Rosario Central railway station

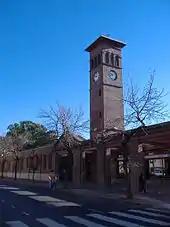
The entrance to the Center Municipal District, on Wheelwright Avenue, pictured in 2007

In 1999 ENABieF, the state organization that managed the former assets of railway companies, gave over control of Rosario Central Station to the Municipality of Rosario. The municipal administration decided to restore the building, preserving most of its outer appearance, and employing it as the seat of the Center Municipal District, as part of its decentralization programme. The District Center, named "Antonio Berni" (honouring the local eponymous painter), serves an area of 20.37 km² with a population of 261,047. Colombian architect Laureano Forero Ochoa was involved in restoration work along with local architect Luis Grossman.